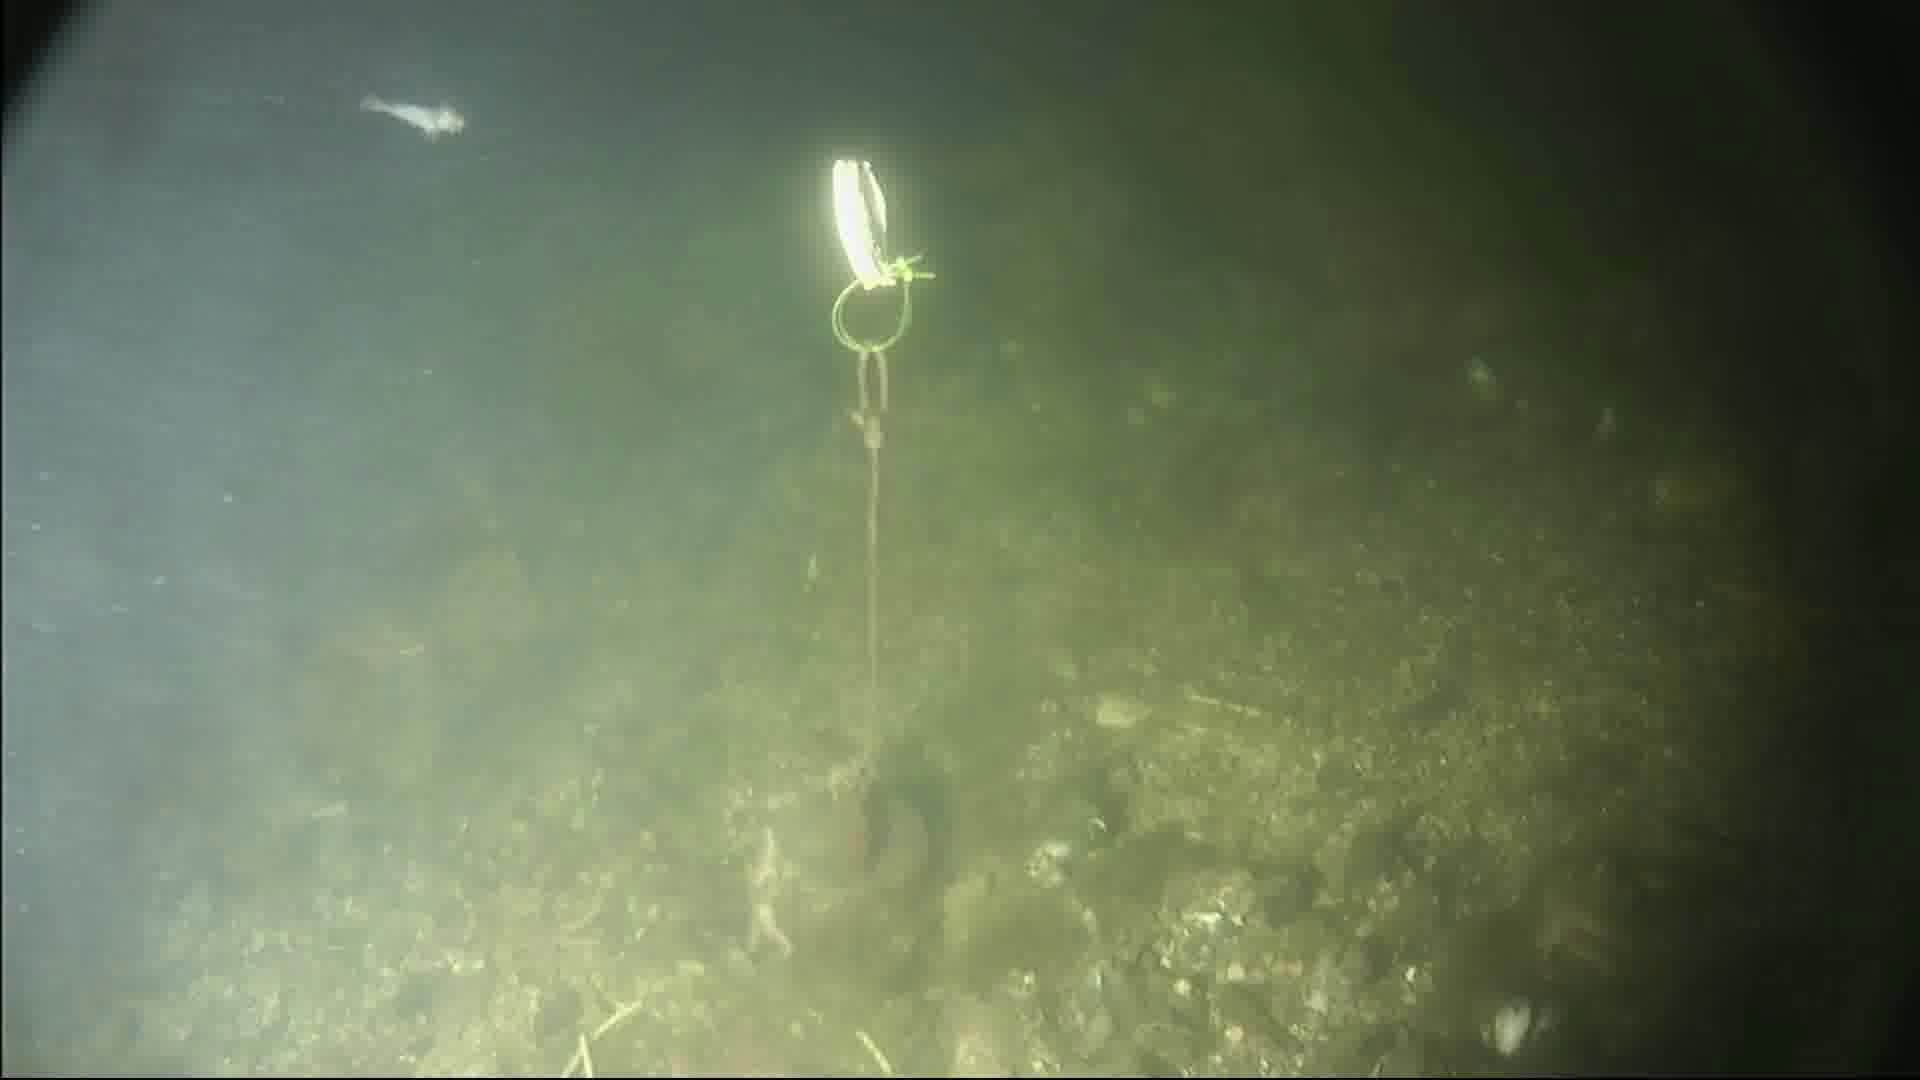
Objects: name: shrimp
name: starfish